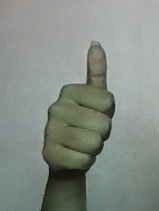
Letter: aleff